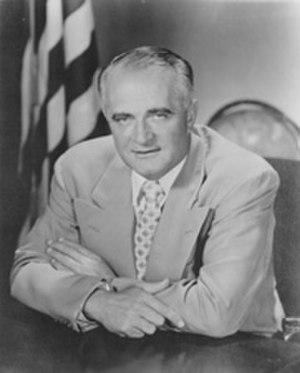
Cette page dresse la liste des sénateurs des États-Unis ayant représenté l'Idaho au congrès américain.